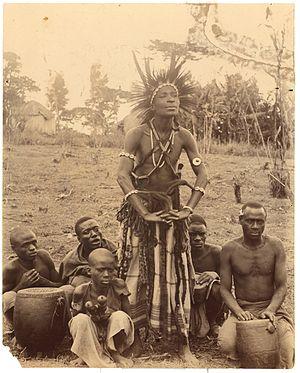
Les Yao sont une population bantoue d'Afrique australe, vivant principalement au Mozambique, également au Malawi et en Tanzanie, à la pointe sud du Lac Malawi.